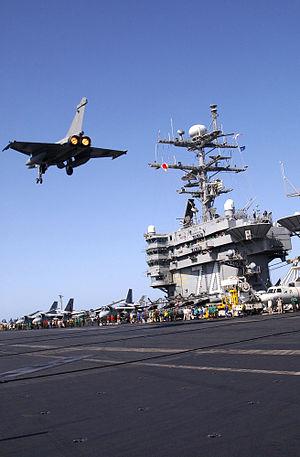
L’USS John C. Stennis (CVN-74) est un porte-avions polyvalent américain à propulsion nucléaire, faisant partie de la classe Nimitz. Il est le quatrième porte-avions de la sous-classe Theodore Roosevelt, et fait partie des 11 porte-avions géants de l'US Navy.